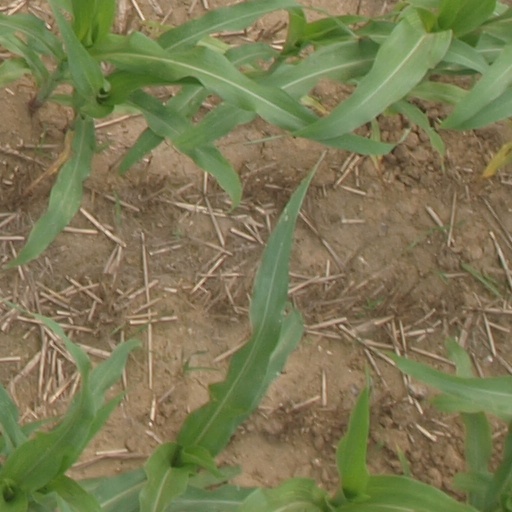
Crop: maize; corn